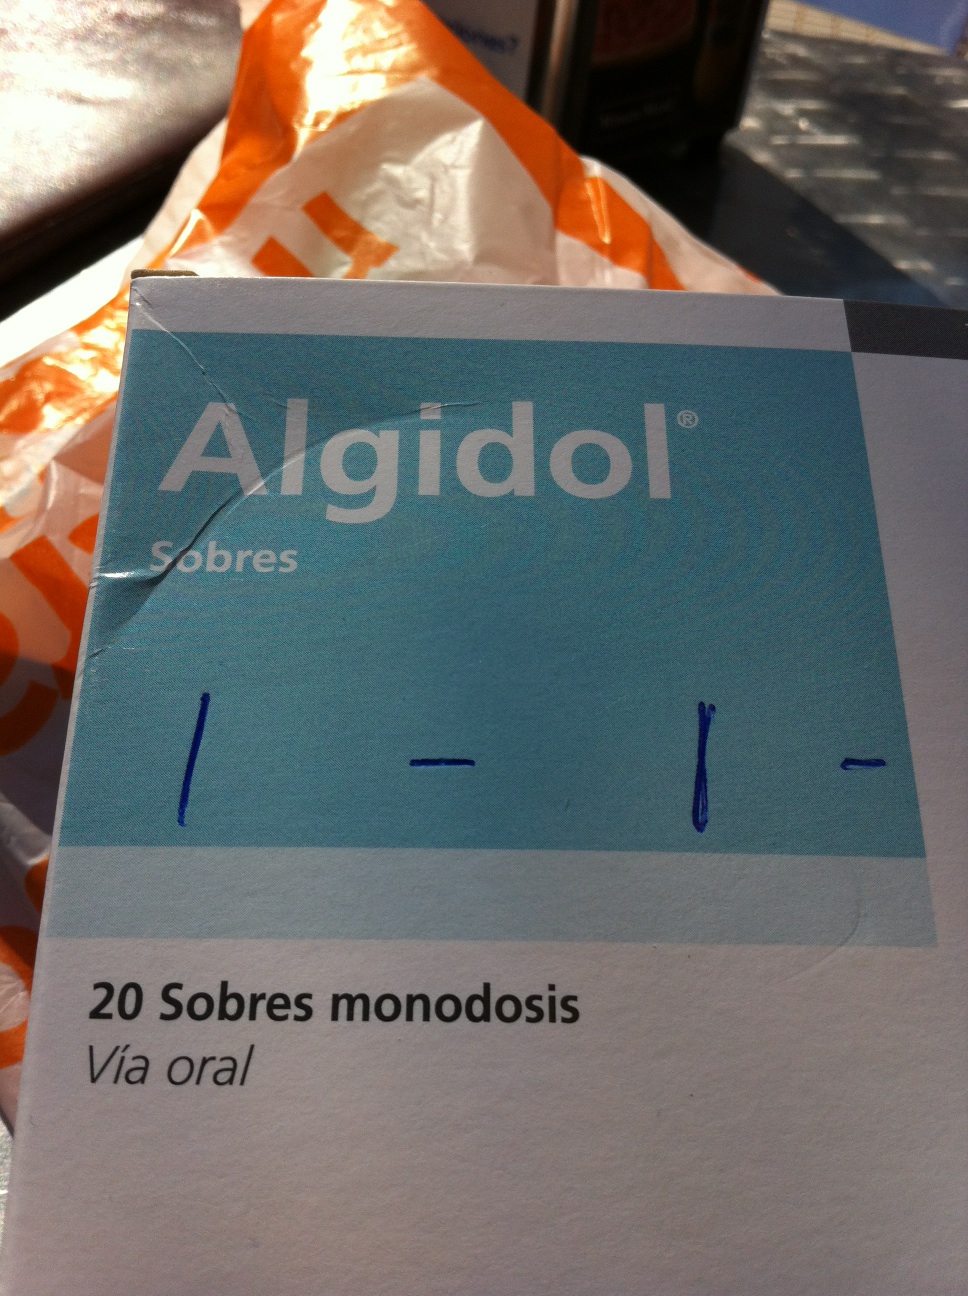Question: please tell me the name of my medication
Answer: algidol